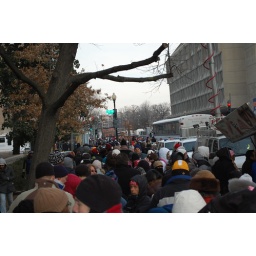
Still waiting in line.. trying to inch up to the silver gate sign